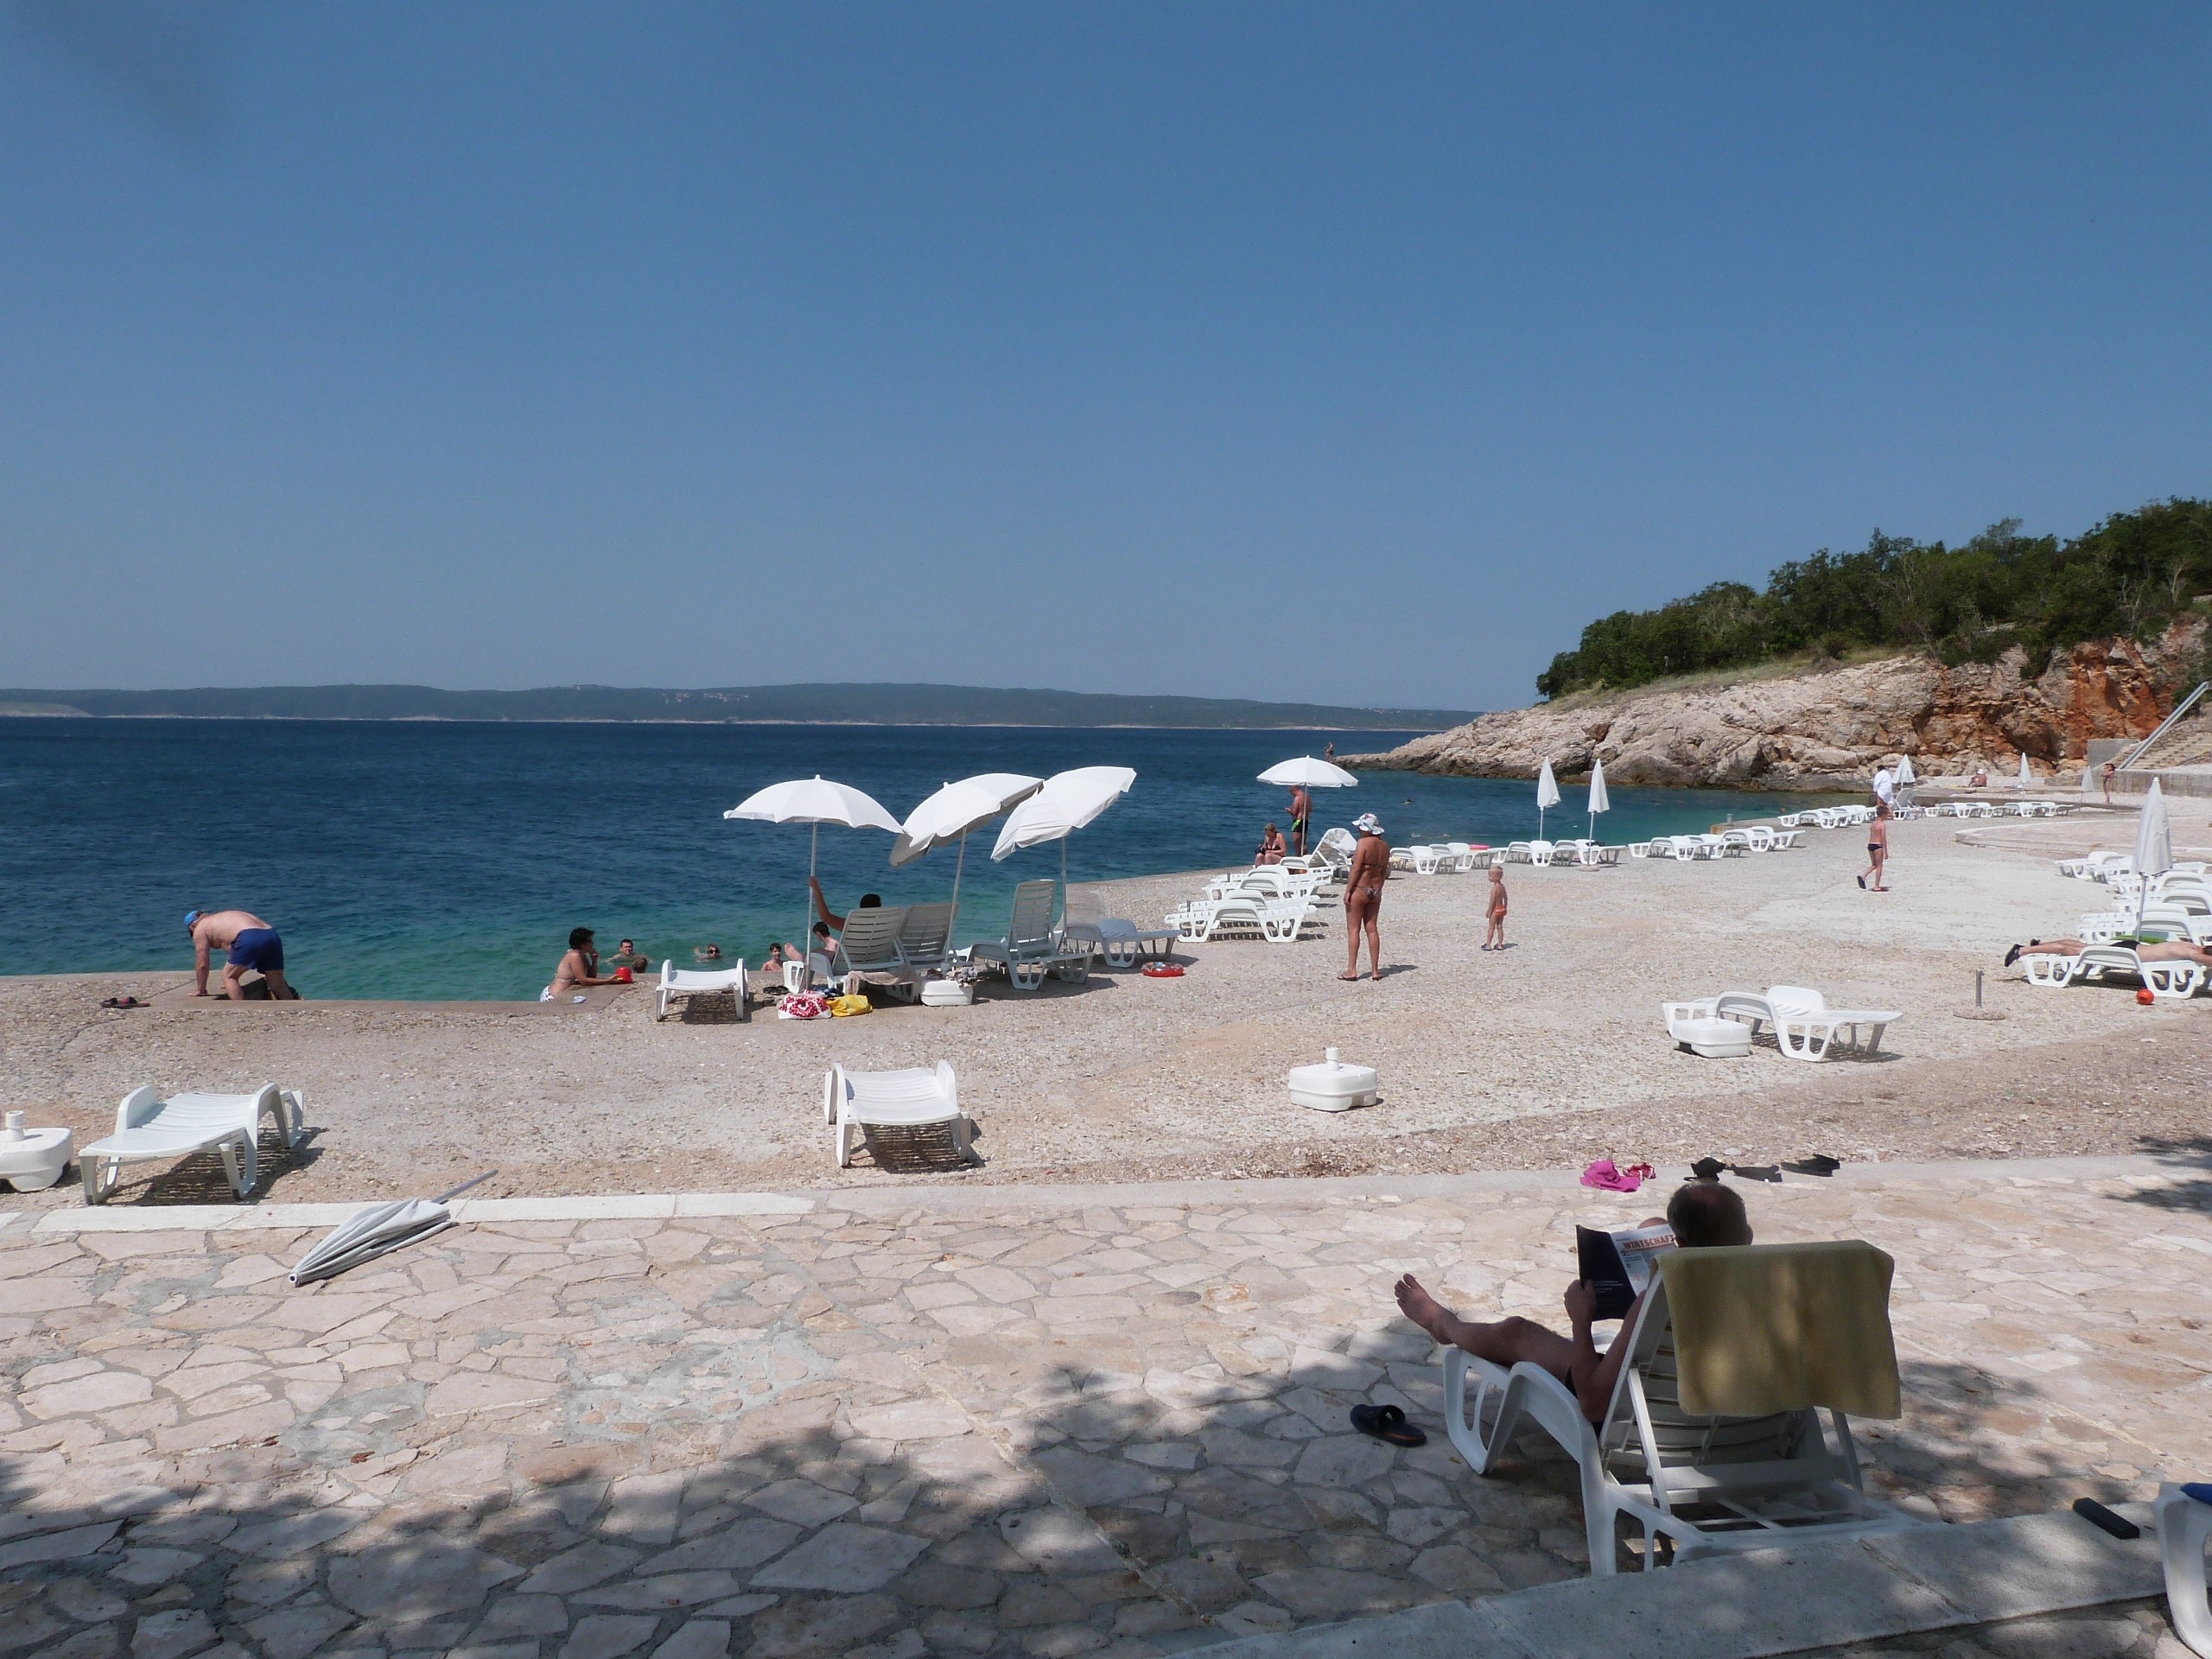
beach, sea, coast, water, nature, outdoor, sand, ocean, sky, shore, wave, coastal, vacation, coastline, seaside, environment, cove, scenic, seascape, bay, body of water, marine, cape, white parasol